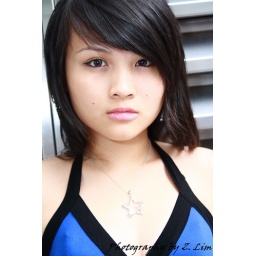
Asian girl in blue dress